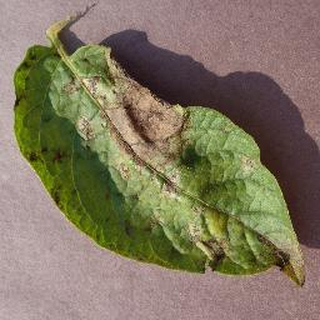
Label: potato_late_blight